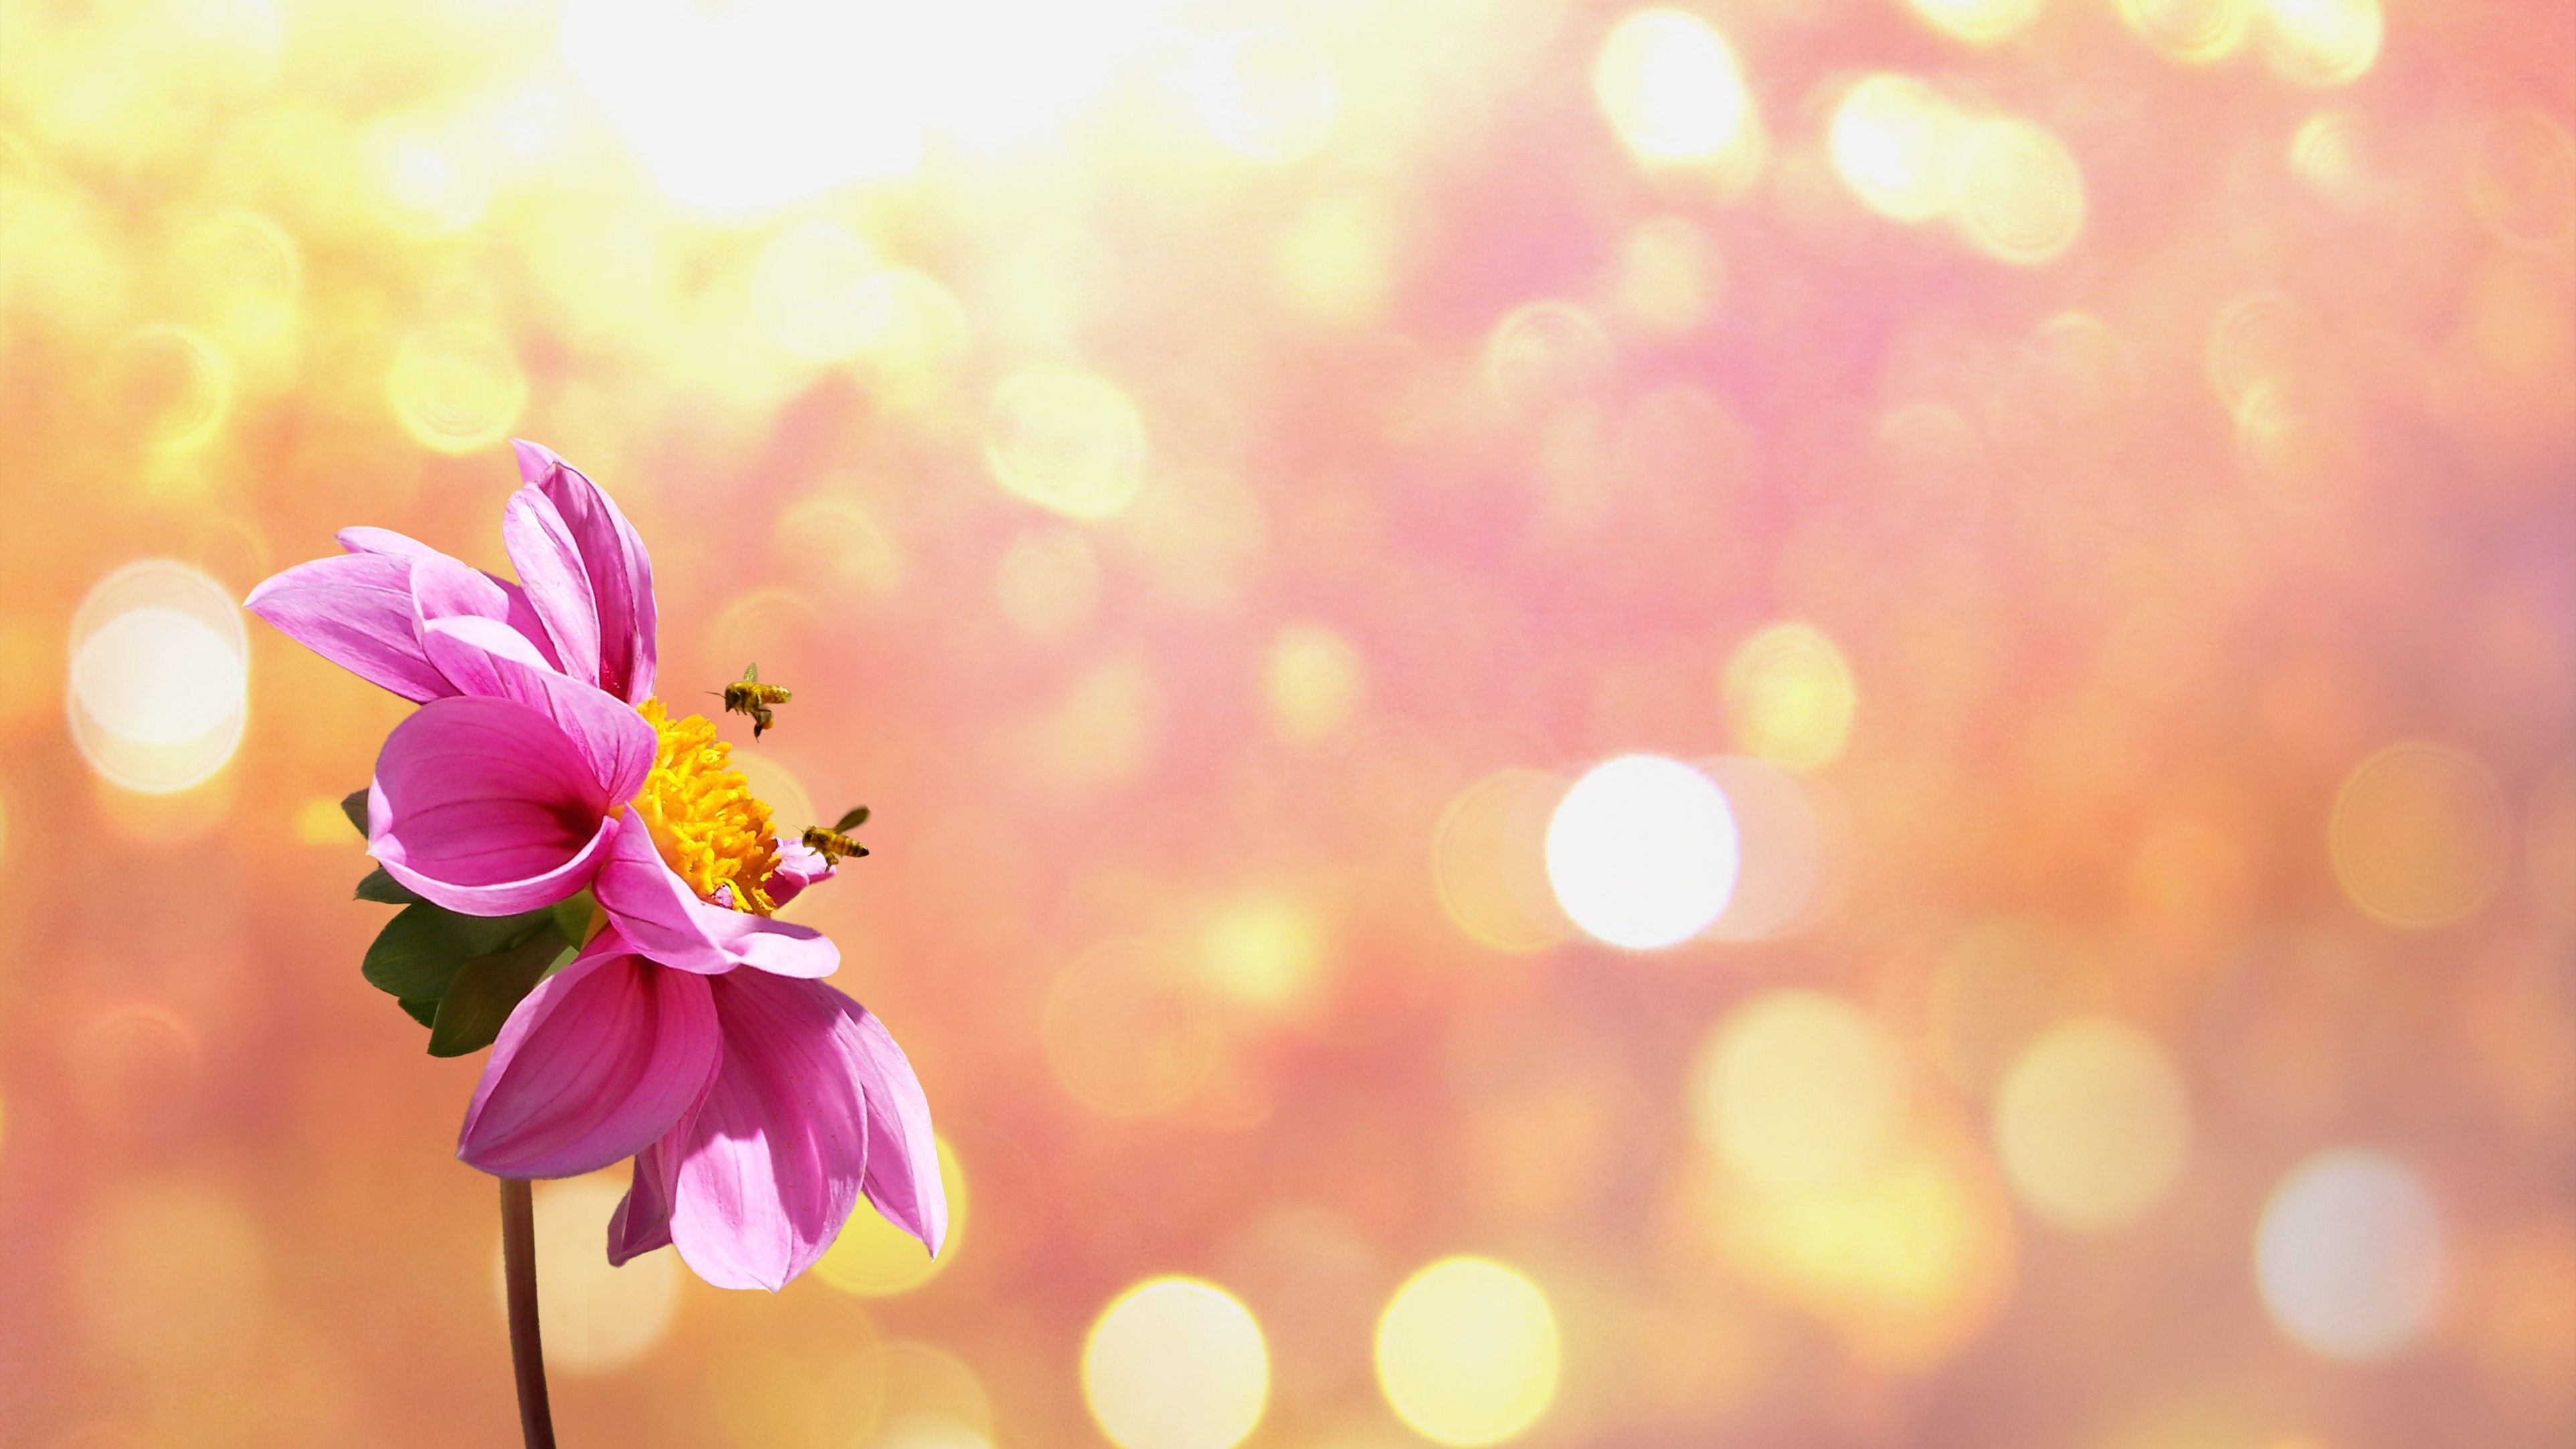
nature, outdoor, blossom, droplet, bokeh, plant, sunshine, warm, sunlight, flower, petal, bloom, summer, orange, pollen, spring, color, insect, macro, park, colorful, yellow, garden, pink, lifestyle, close, close up, cheerful, picnic, sunny, gardening, bright, bee, beautiful, day, soft, mauve, bud, opening, refreshing, pollinating, milkweed, macro photography, inflorescence, flowering plant, water drops, daisy family, zinia, computer wallpaper, land plant